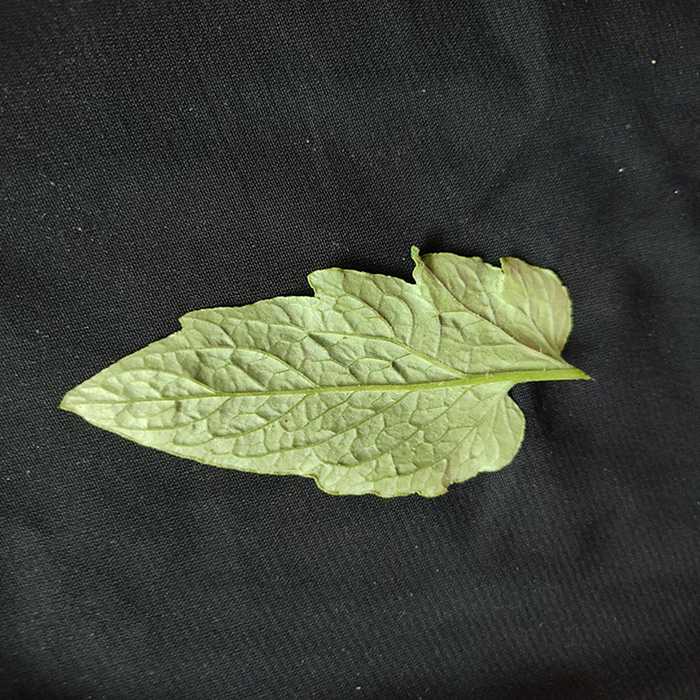
Plant: Tomato
Label: Tomato Fresh leaf